Uri Ilan

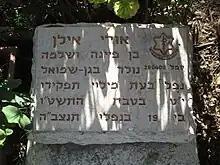
Uri Ilan's grave in Gan Shmuel

The rise of Uri Ilan, who preferred death to the disclosure of military secrets, created an IDF ethos, and was hailed as a miracle by many. Chief of Staff Moshe Dayan was the one to start it, paying tribute to Uri at his funeral, saying the following words:The 19-year-old soldier, Uri Ilan, carried on his young body, and with the strength of his determined will, the mission of the security of his people, until he reached the limit of his ability and then his will prevailed over his body. Uri came to the end of his path. Attached to his cold corpse, which was returning to his homeland, was a note with his last cry: I did not betray! The army flag is bowed before you - the Hebrew soldier, Uri Ilan.The poet Nathan Alterman wrote about the event the poem "Uri Ilan" in his series "The Seventh Column", a year after Uri Ilan's suicide (this is a translation of the songs):From the northern border, from the bridge, he was brought. Sit on his back and relax properly. who's next? This is one of the army boys. This is Uri Ilan. This is one of the children.